Settlers: The Mythology of the White Proletariat

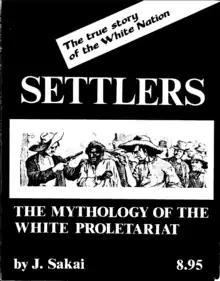
Cover, third edition (1989)

Settlers: The Mythology of the White Proletariat is a 1983 book by J. Sakai that aims to provide a historical account of the formation of whiteness in the United States. Written from a Marxist perspective, the book argues that the white working class in the United States constitutes a privileged labor aristocracy. The book had some influence among prisoners associated with the Black Liberation Army.